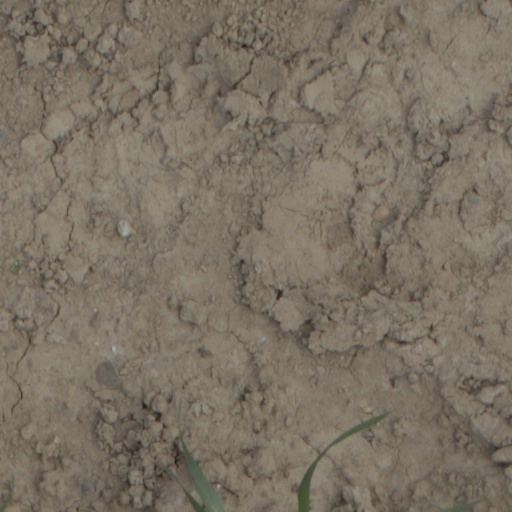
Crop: wheat